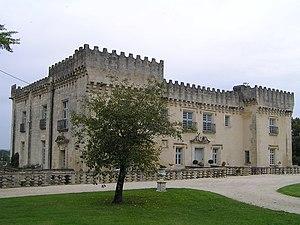
Château de Fleurac à Nersac
Cet article recense les monuments historiques de la Charente, en France.
Le château de Fleurac, situé dans la commune de Nersac est un château de style Renaissance, remontant au XIIIᵉ siècle et ayant bénéficié d'une reconstruction et d'embellissements aux XVIIᵉ et XVIIIᵉ siècles ; il est bâti sur un coteau dominant la Charente.